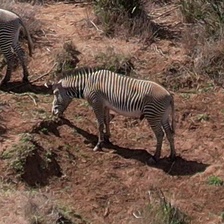
Pose orientation: left